Revillagigedo Islands

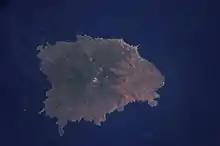
Socorro as seen from space. North is to the upper left corner.

According to the World Wide Fund for Nature (WWF), 14 of the islands' 16 generally accepted resident taxa of landbirds are endemic, and include the Clarión wren ("Troglodytes tanneri"), Socorro wren ("Troglodytes sissonii"), Socorro mockingbird ("Mimus graysoni"), Socorro dove ("Zenaida graysoni"), and Socorro parakeet ("Arahuga brevipes"). Clarión is home to endemic subspecies of burrowing owl ("Athene cunicularia rostrata"), mourning dove ("Zenaida macroura clarionensis"), and common raven ("Corvus corax clarionensis"). A variety of yellow-crowned night heron, "Nyctanassa violacea bancrofti (gravirostris)", is endemic to Socorro. Townsend's shearwater ("Puffinus auricularis") is a seabird that breeds only around Cerro Evermann on Socorro. It formerly bred on Clarión and San Benedicto, but has not bred on Clarión since 1988 nor on San Benedicto since 1952.